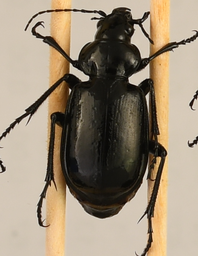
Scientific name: Calosoma affine
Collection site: Konza Prairie Agroecosystem NEON (KONA), plot KONA_007